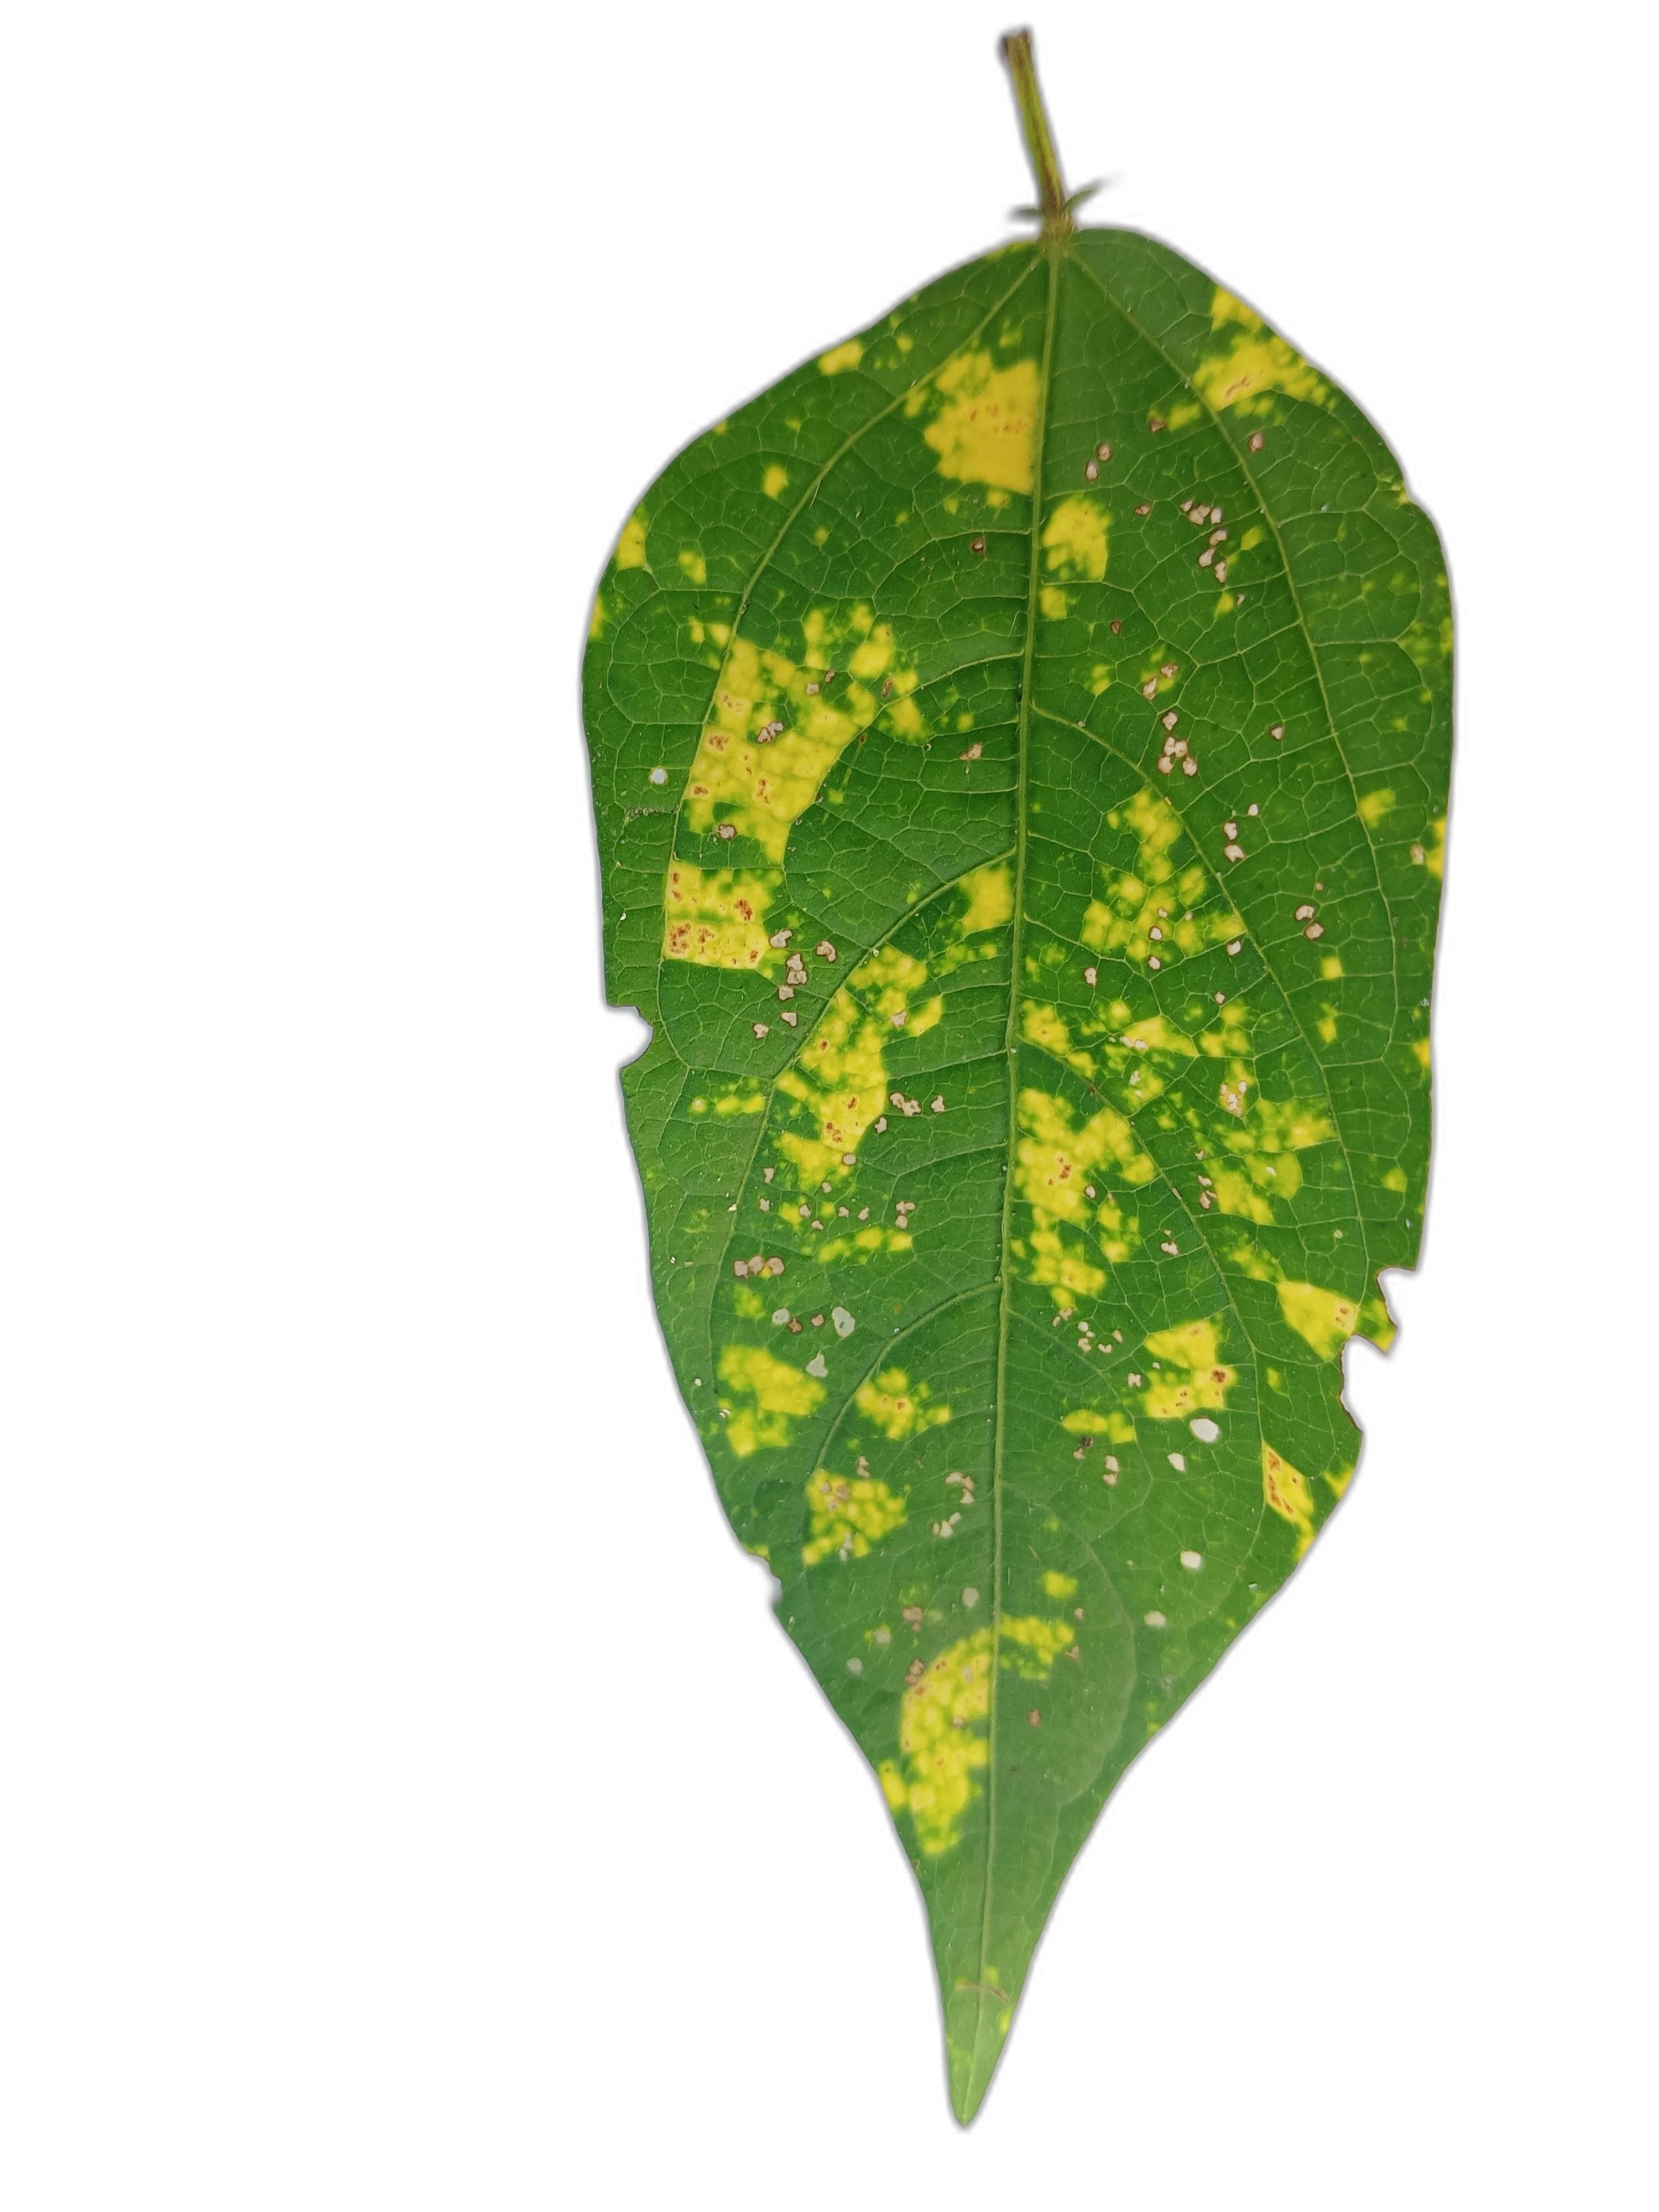
Label: Yellow Mosaic